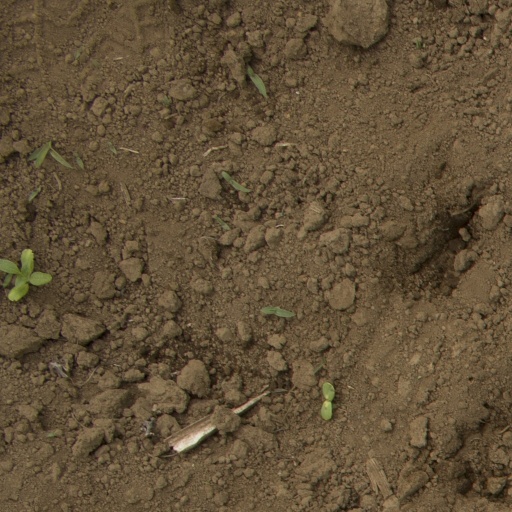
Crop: Jerusalem artichoke